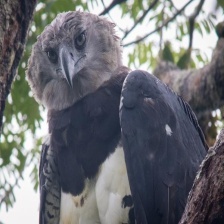
Species: HARPY EAGLE
Scientific name: HARPIA HARPYJA